Aluabari Road Junction railway station

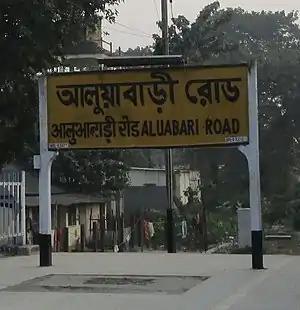

Aluabari Road Junction railway station is a junction railway station on Katihar–Siliguri branch of Howrah–New Jalpaiguri line in the Katihar railway division of Northeast Frontier Railway zone. It is situated beside National Highway 27 (India) at Islampur of Uttar Dinajpur district in the Indian state of West Bengal. This railway station connects the Alubari–Siliguri branch line and New Farakka–New Jalpaiguri line. Total 35 express and passenger trains stop at Aluabari Road Junction railway station in a day.